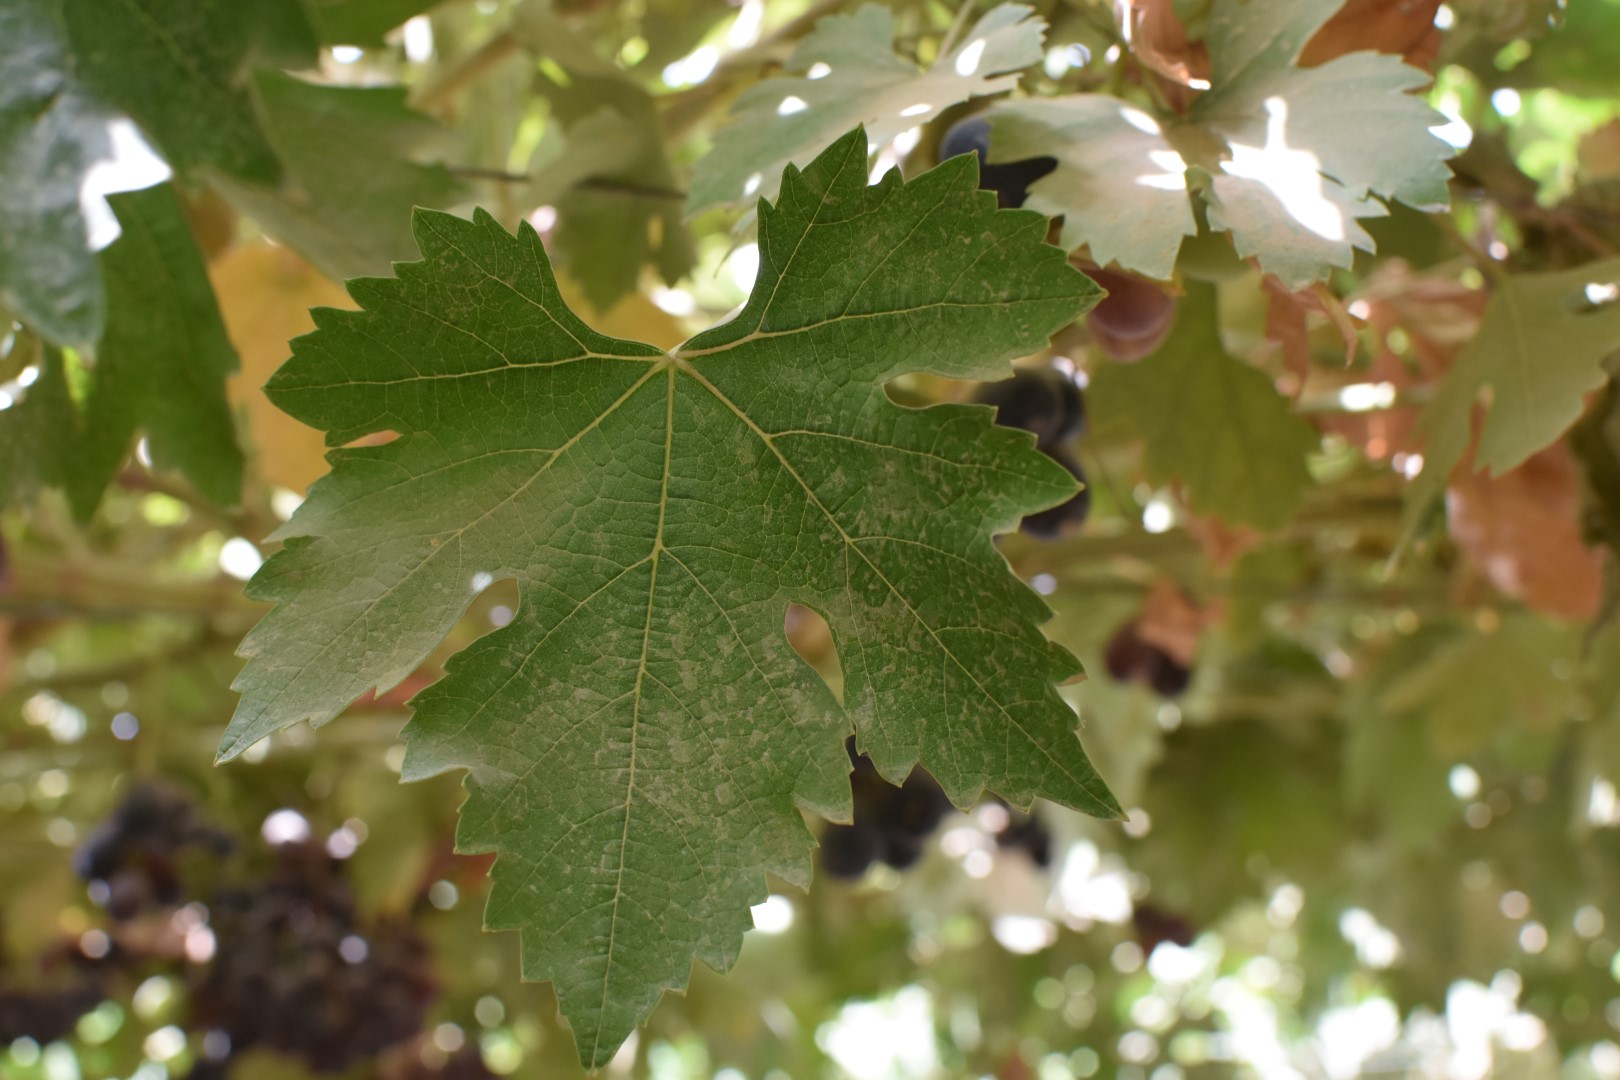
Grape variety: Riasi